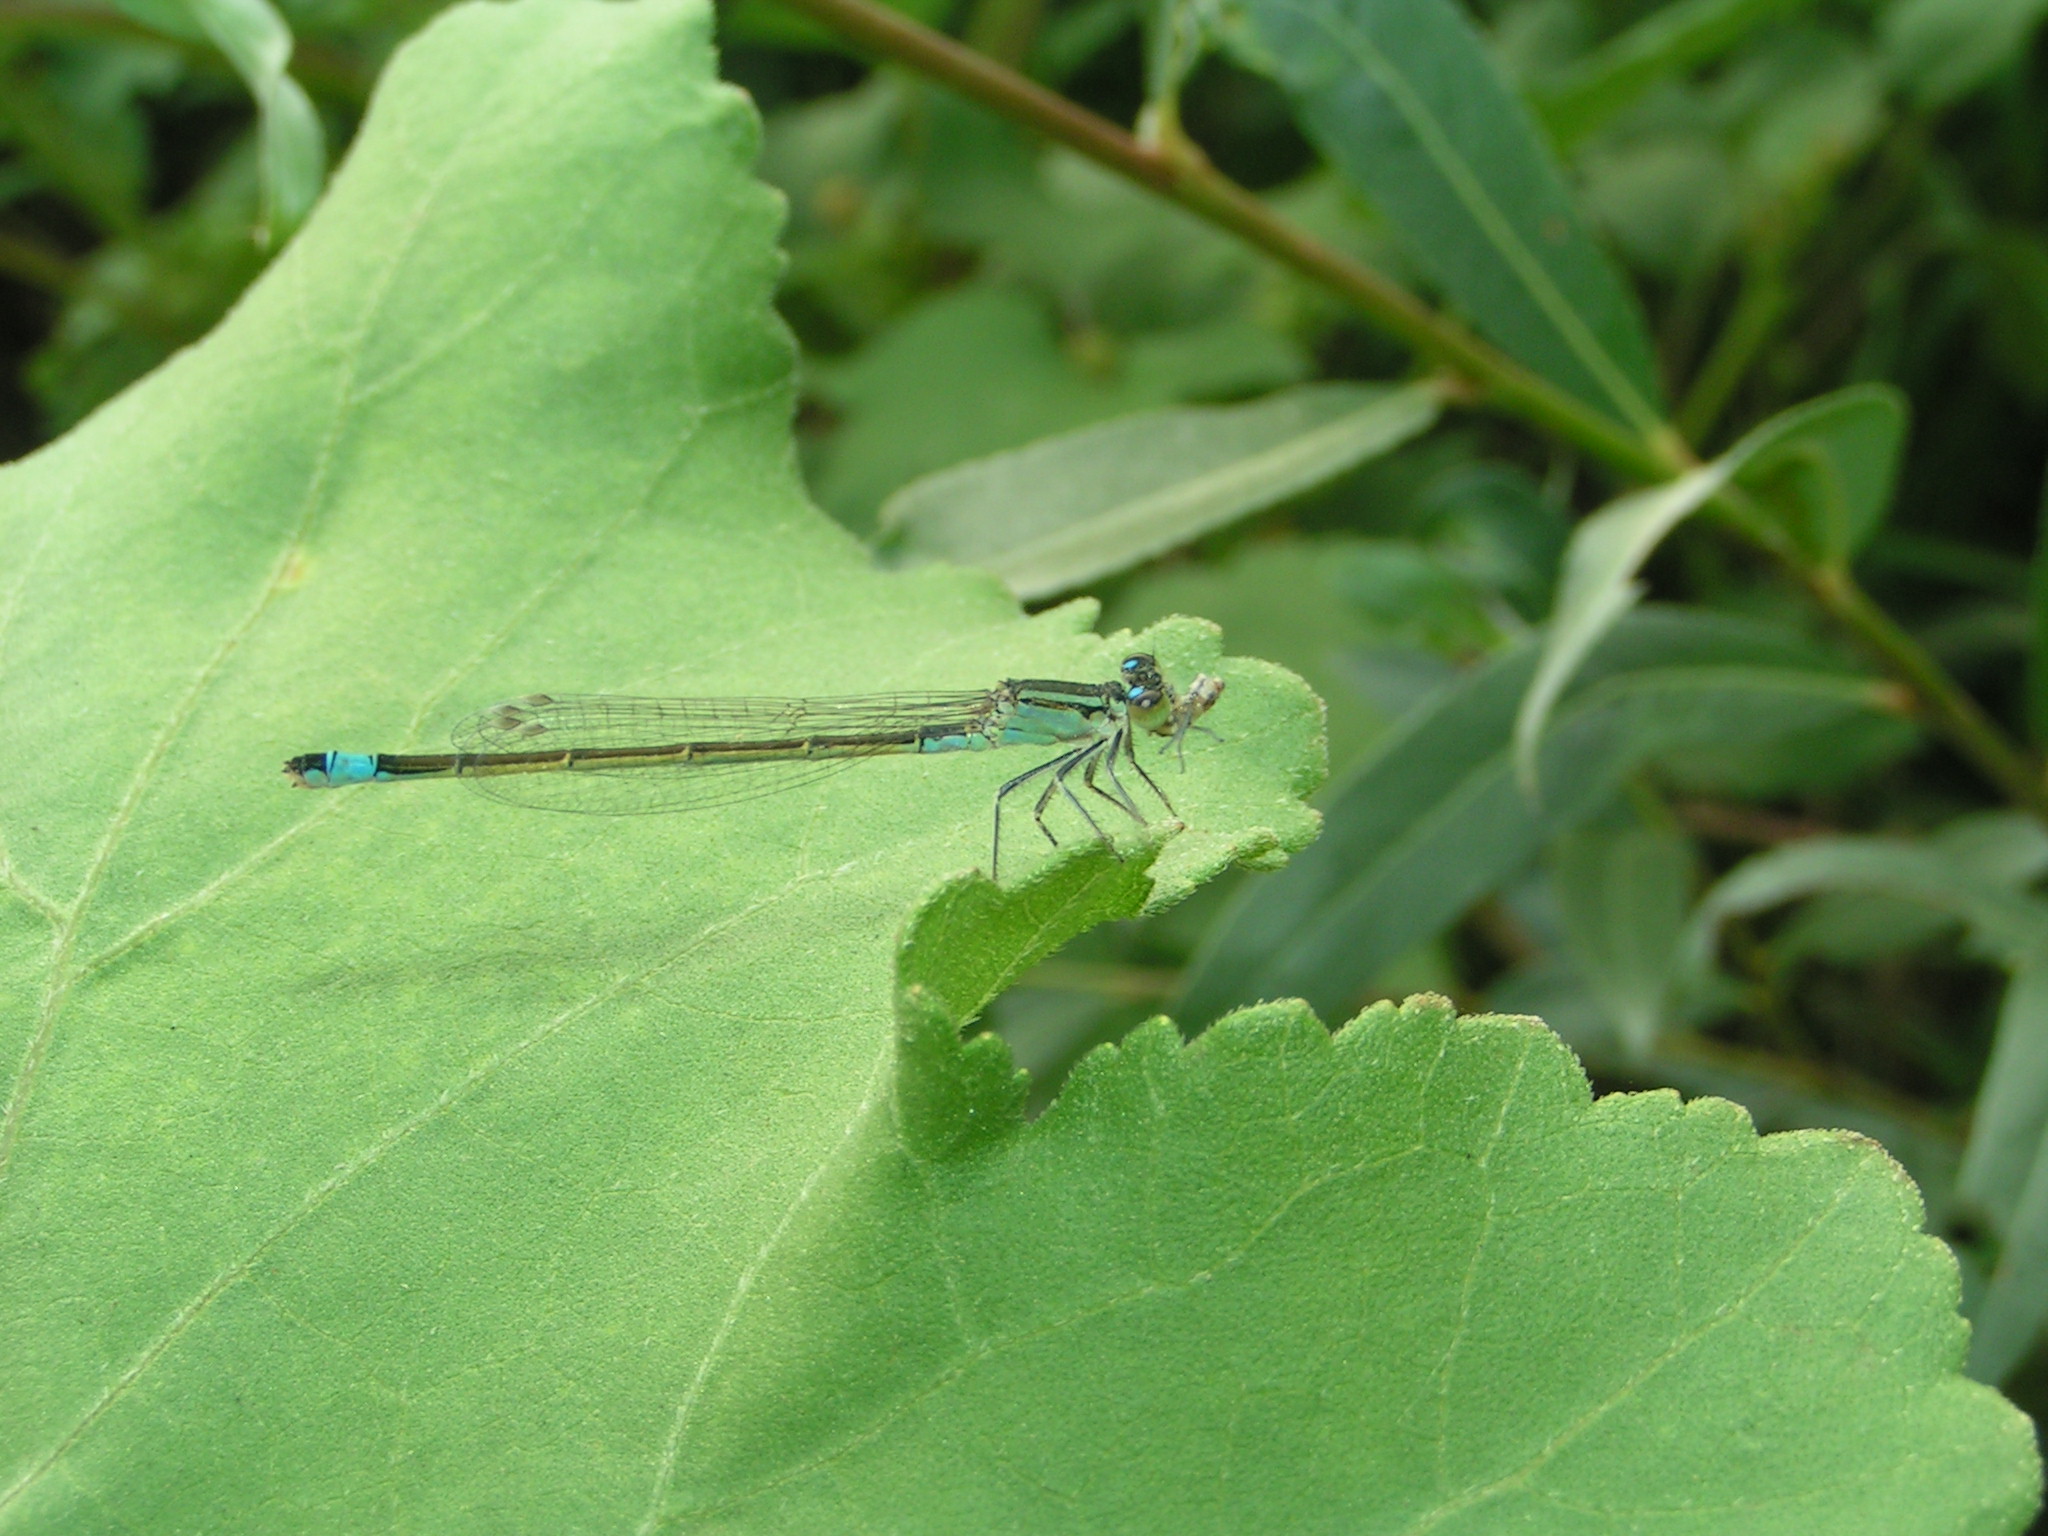
fauna, insect, leaf, damselfly, invertebrate, dragonflies and damseflies, organism, dragonfly, plant stem